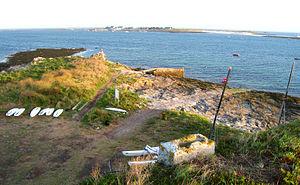
Archipel des Glénan: Vue de la cale de l'Ile de Cigogne sur la Chambre et Saint-Nicolas